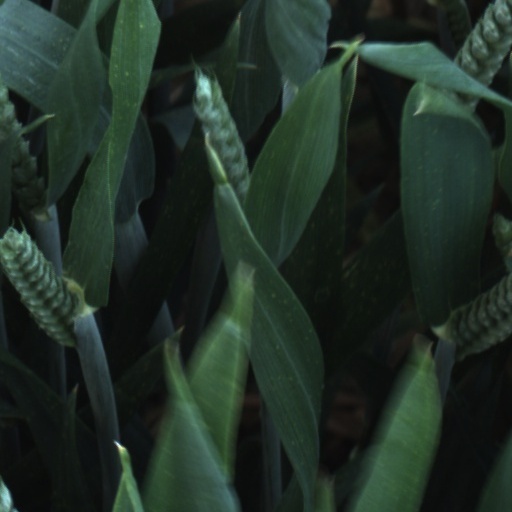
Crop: wheat